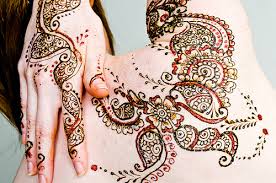
Nataal bii maa ngi ciy gis ak nit ku xees ñu tatouage yaram bi ci ginnaaw ak loxo bi.